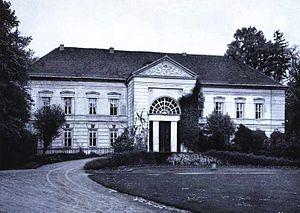
Heino Heinrich, comte de Flemming, né le 8 mai 1632 à Martenthin en Poméranie et mort le 1ᵉʳ mars 1706 à Buckow en Brandebourg, était un général et feld-maréchal au service de l'armée saxonne et des forces armées de Brandebourg-Prusse. Il commanda les auxiliaires saxons contre les assiégeants ottomans à la bataille de Vienne en 1683.